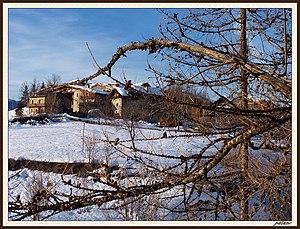
San Sicario est une frazione de Césane dans le Piémont, Italie. Il s'agit d'un petit village de montagne formé d'anciens maisons. Il se situe sur un petit plateau sur les pentes du versant occidental du mont Fraiteve, à 1575 mètres d'altitude. Actuellement, moins de 50 habitants y habitent mais se repeuplent pendant les périodes de vacances d'été et d'hiver.